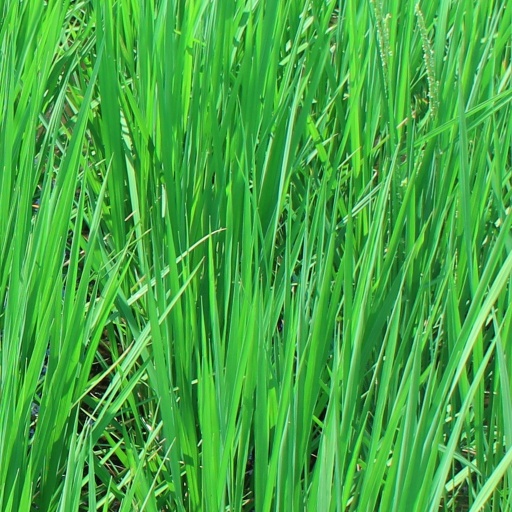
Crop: rice